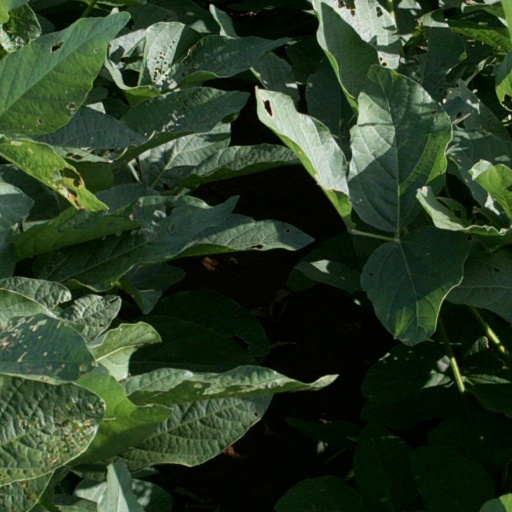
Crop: soybean